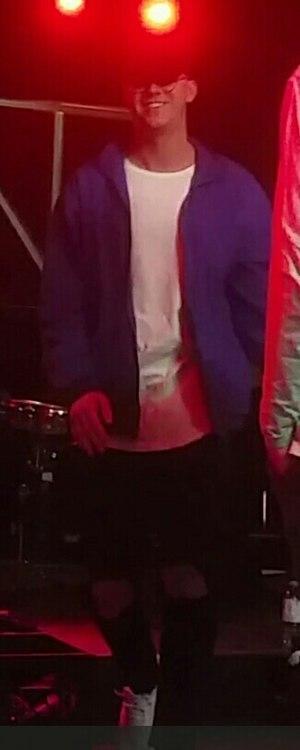
Ma photo de Virginia To Vegas à Montréal , Québec, Canada au Belmont.